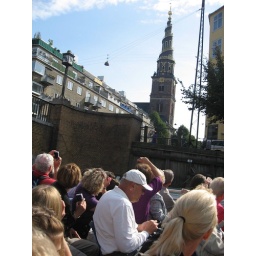
Corkscrew church steeple and man in white hat Blackberrying a hot tip to OTB, seen from the canal, Copenhagen.